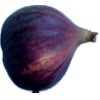
Label: fig